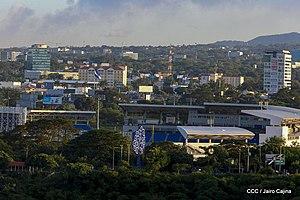
Managua ou Leal Villa de Santiago de Managua est une commune du Nicaragua, ainsi que le chef-lieu du département de Managua. Elle aussi la capitale du pays, le siège du gouvernement et des pouvoirs de l'État.